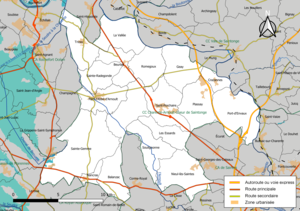
Carte géographique de la Communauté de communes Charente-Arnoult-Cœur de Saintonge, département de la Charente-Maritime, France. Composition au 1er janvier 2019.
La Communauté de communes Cœur de Saintonge, anciennement appelée Communauté de communes Charente-Arnoult-Cœur de Saintonge, est une communauté de communes française, située dans le département de la Charente-Maritime.